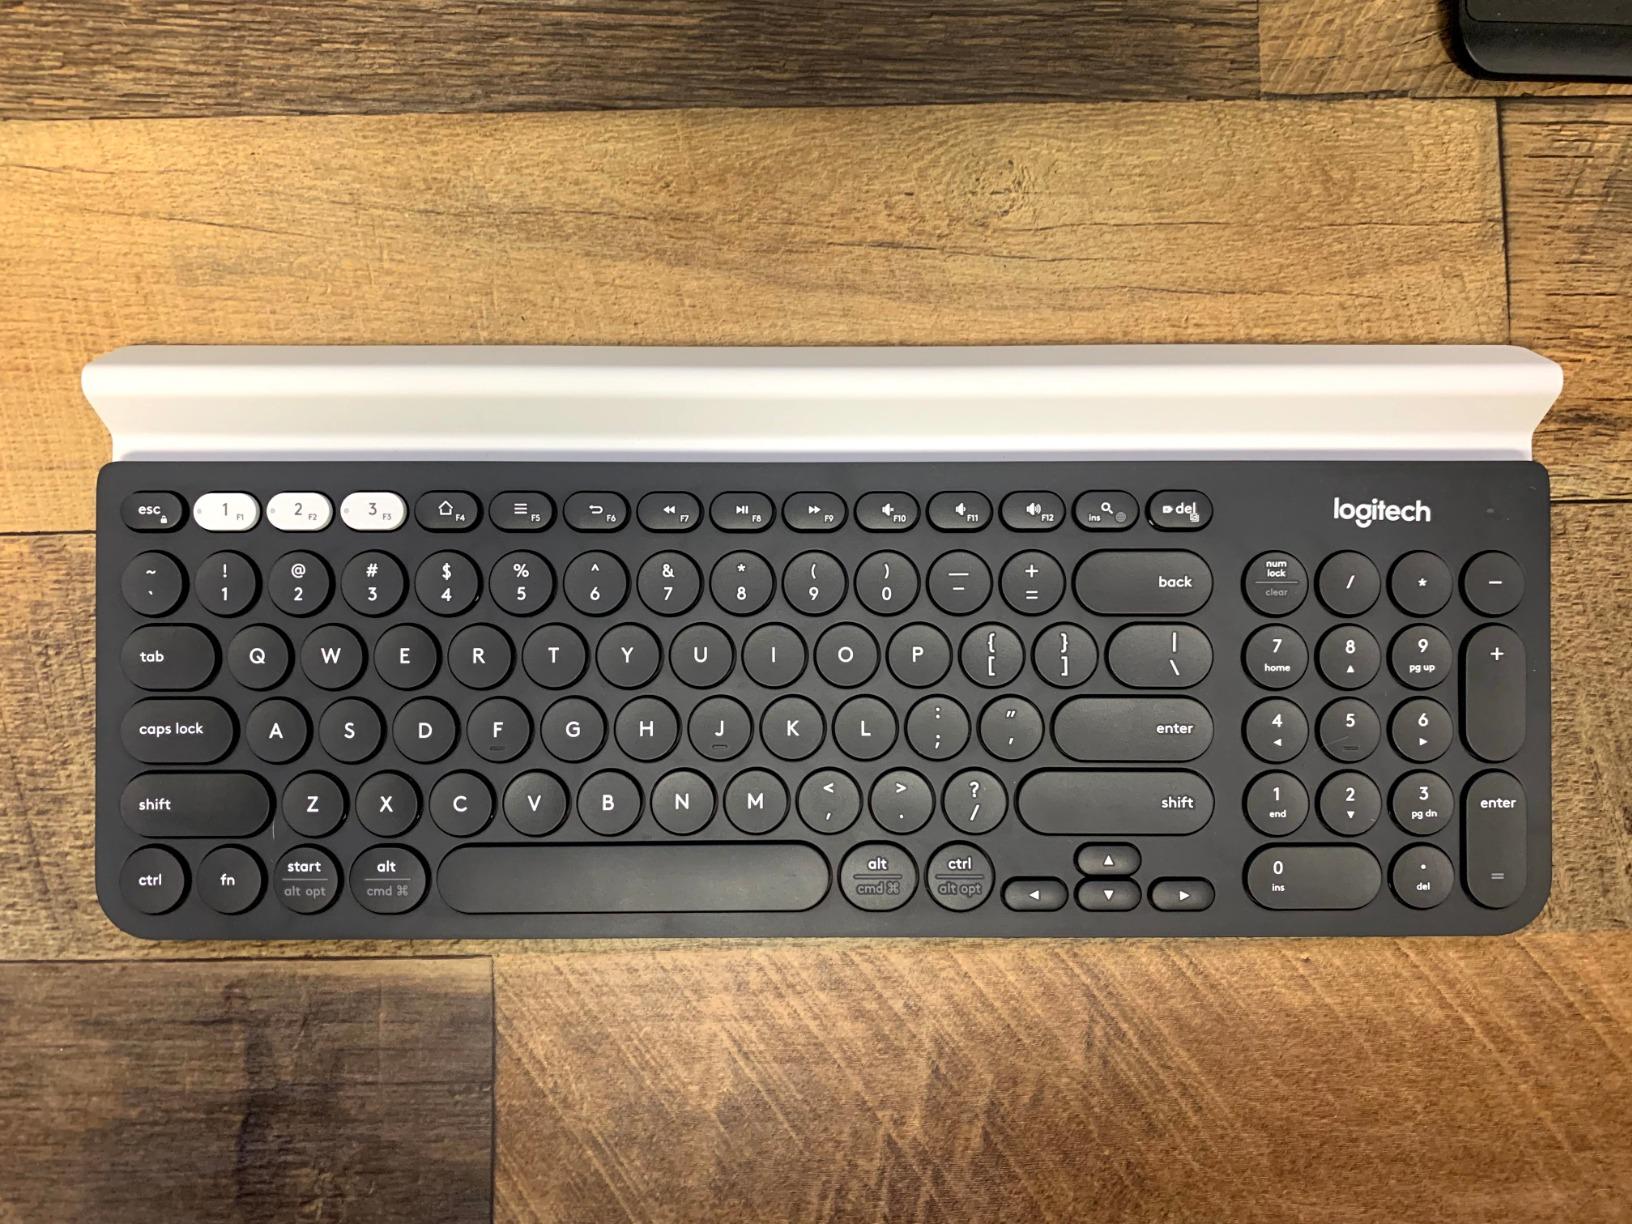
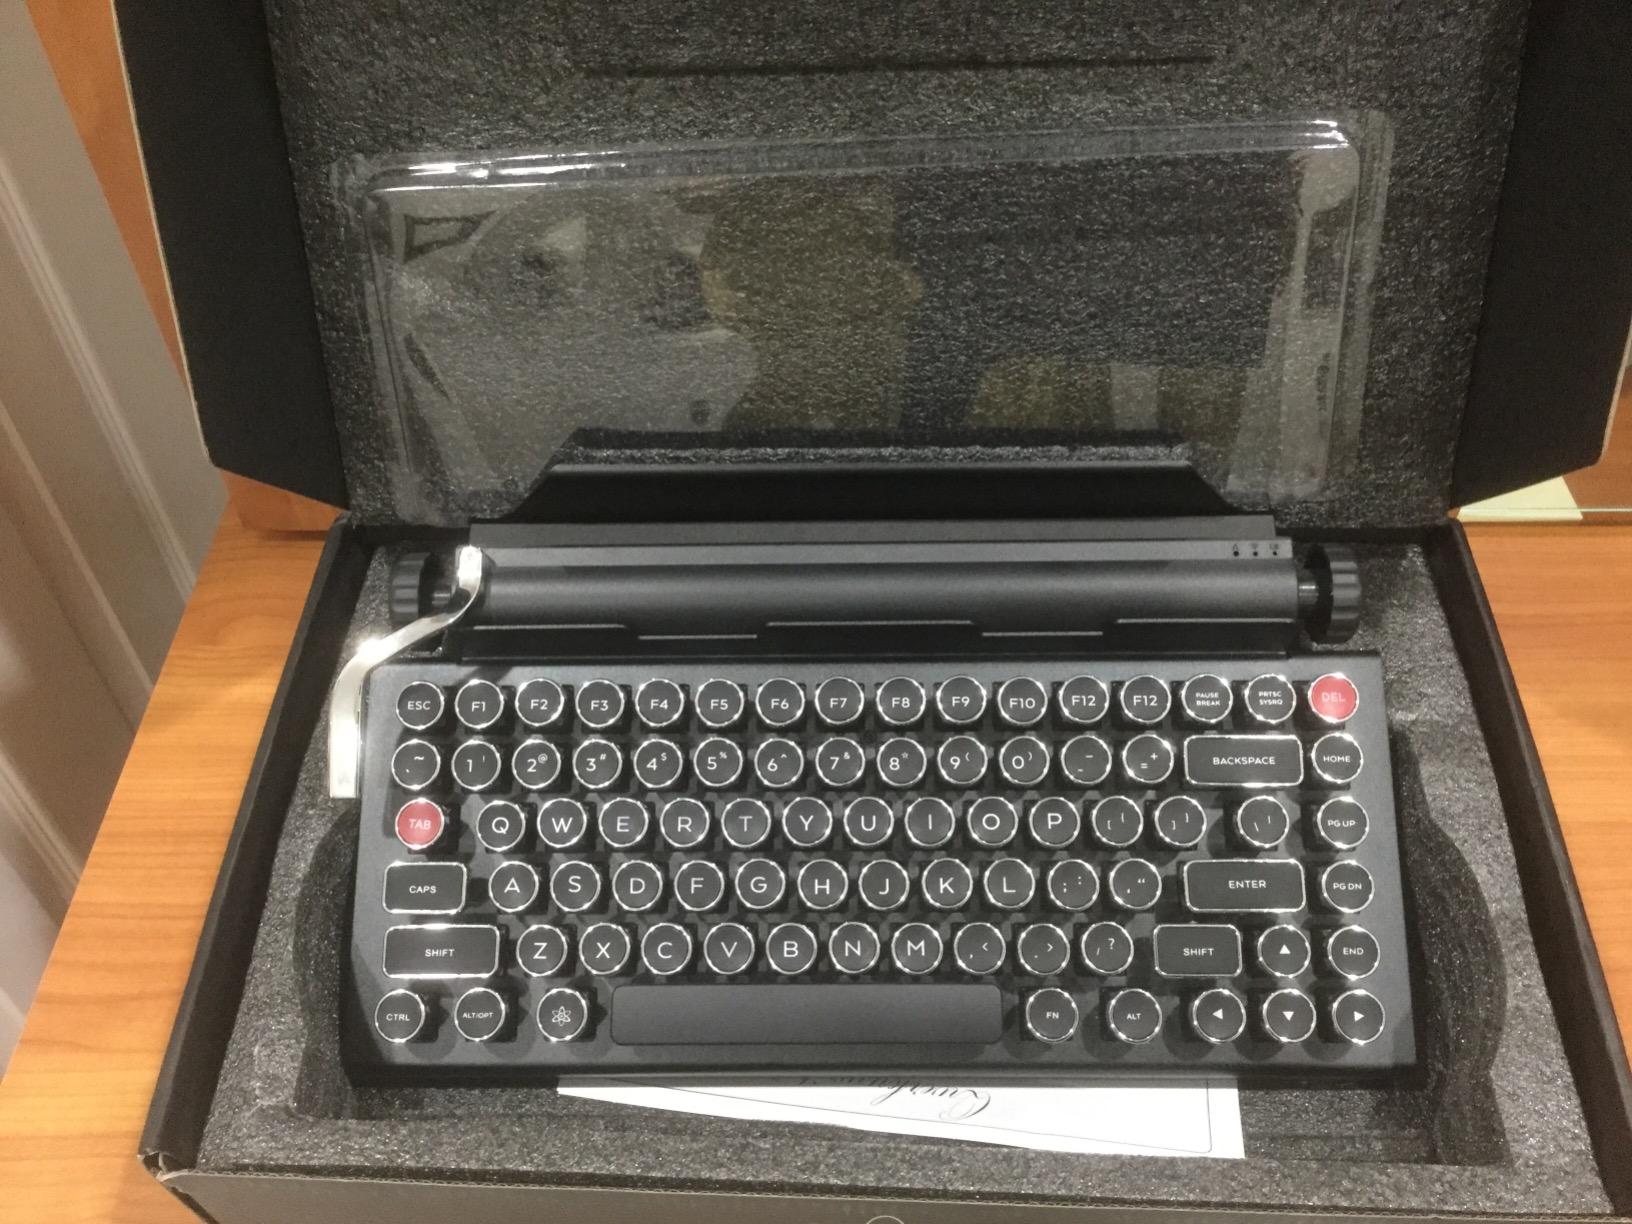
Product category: keyboard
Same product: no